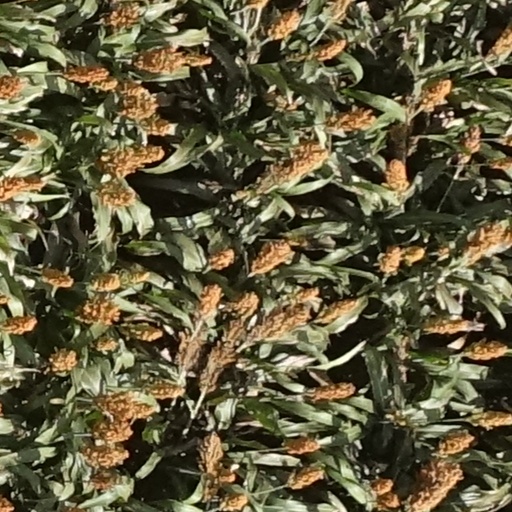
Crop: sorghum